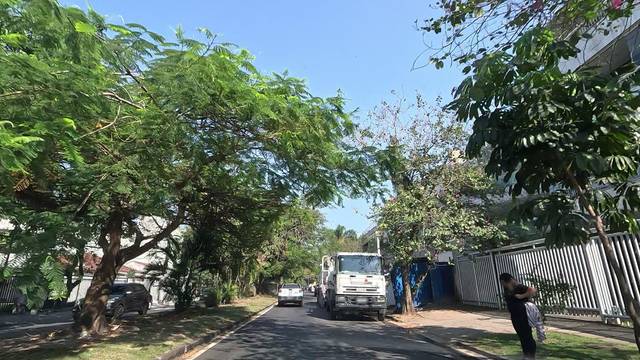
Region: Brazil
Coordinates: -23.019, -43.469